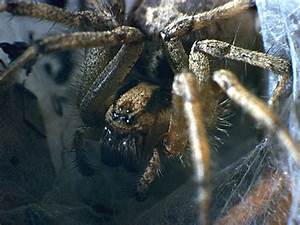
Label: spider